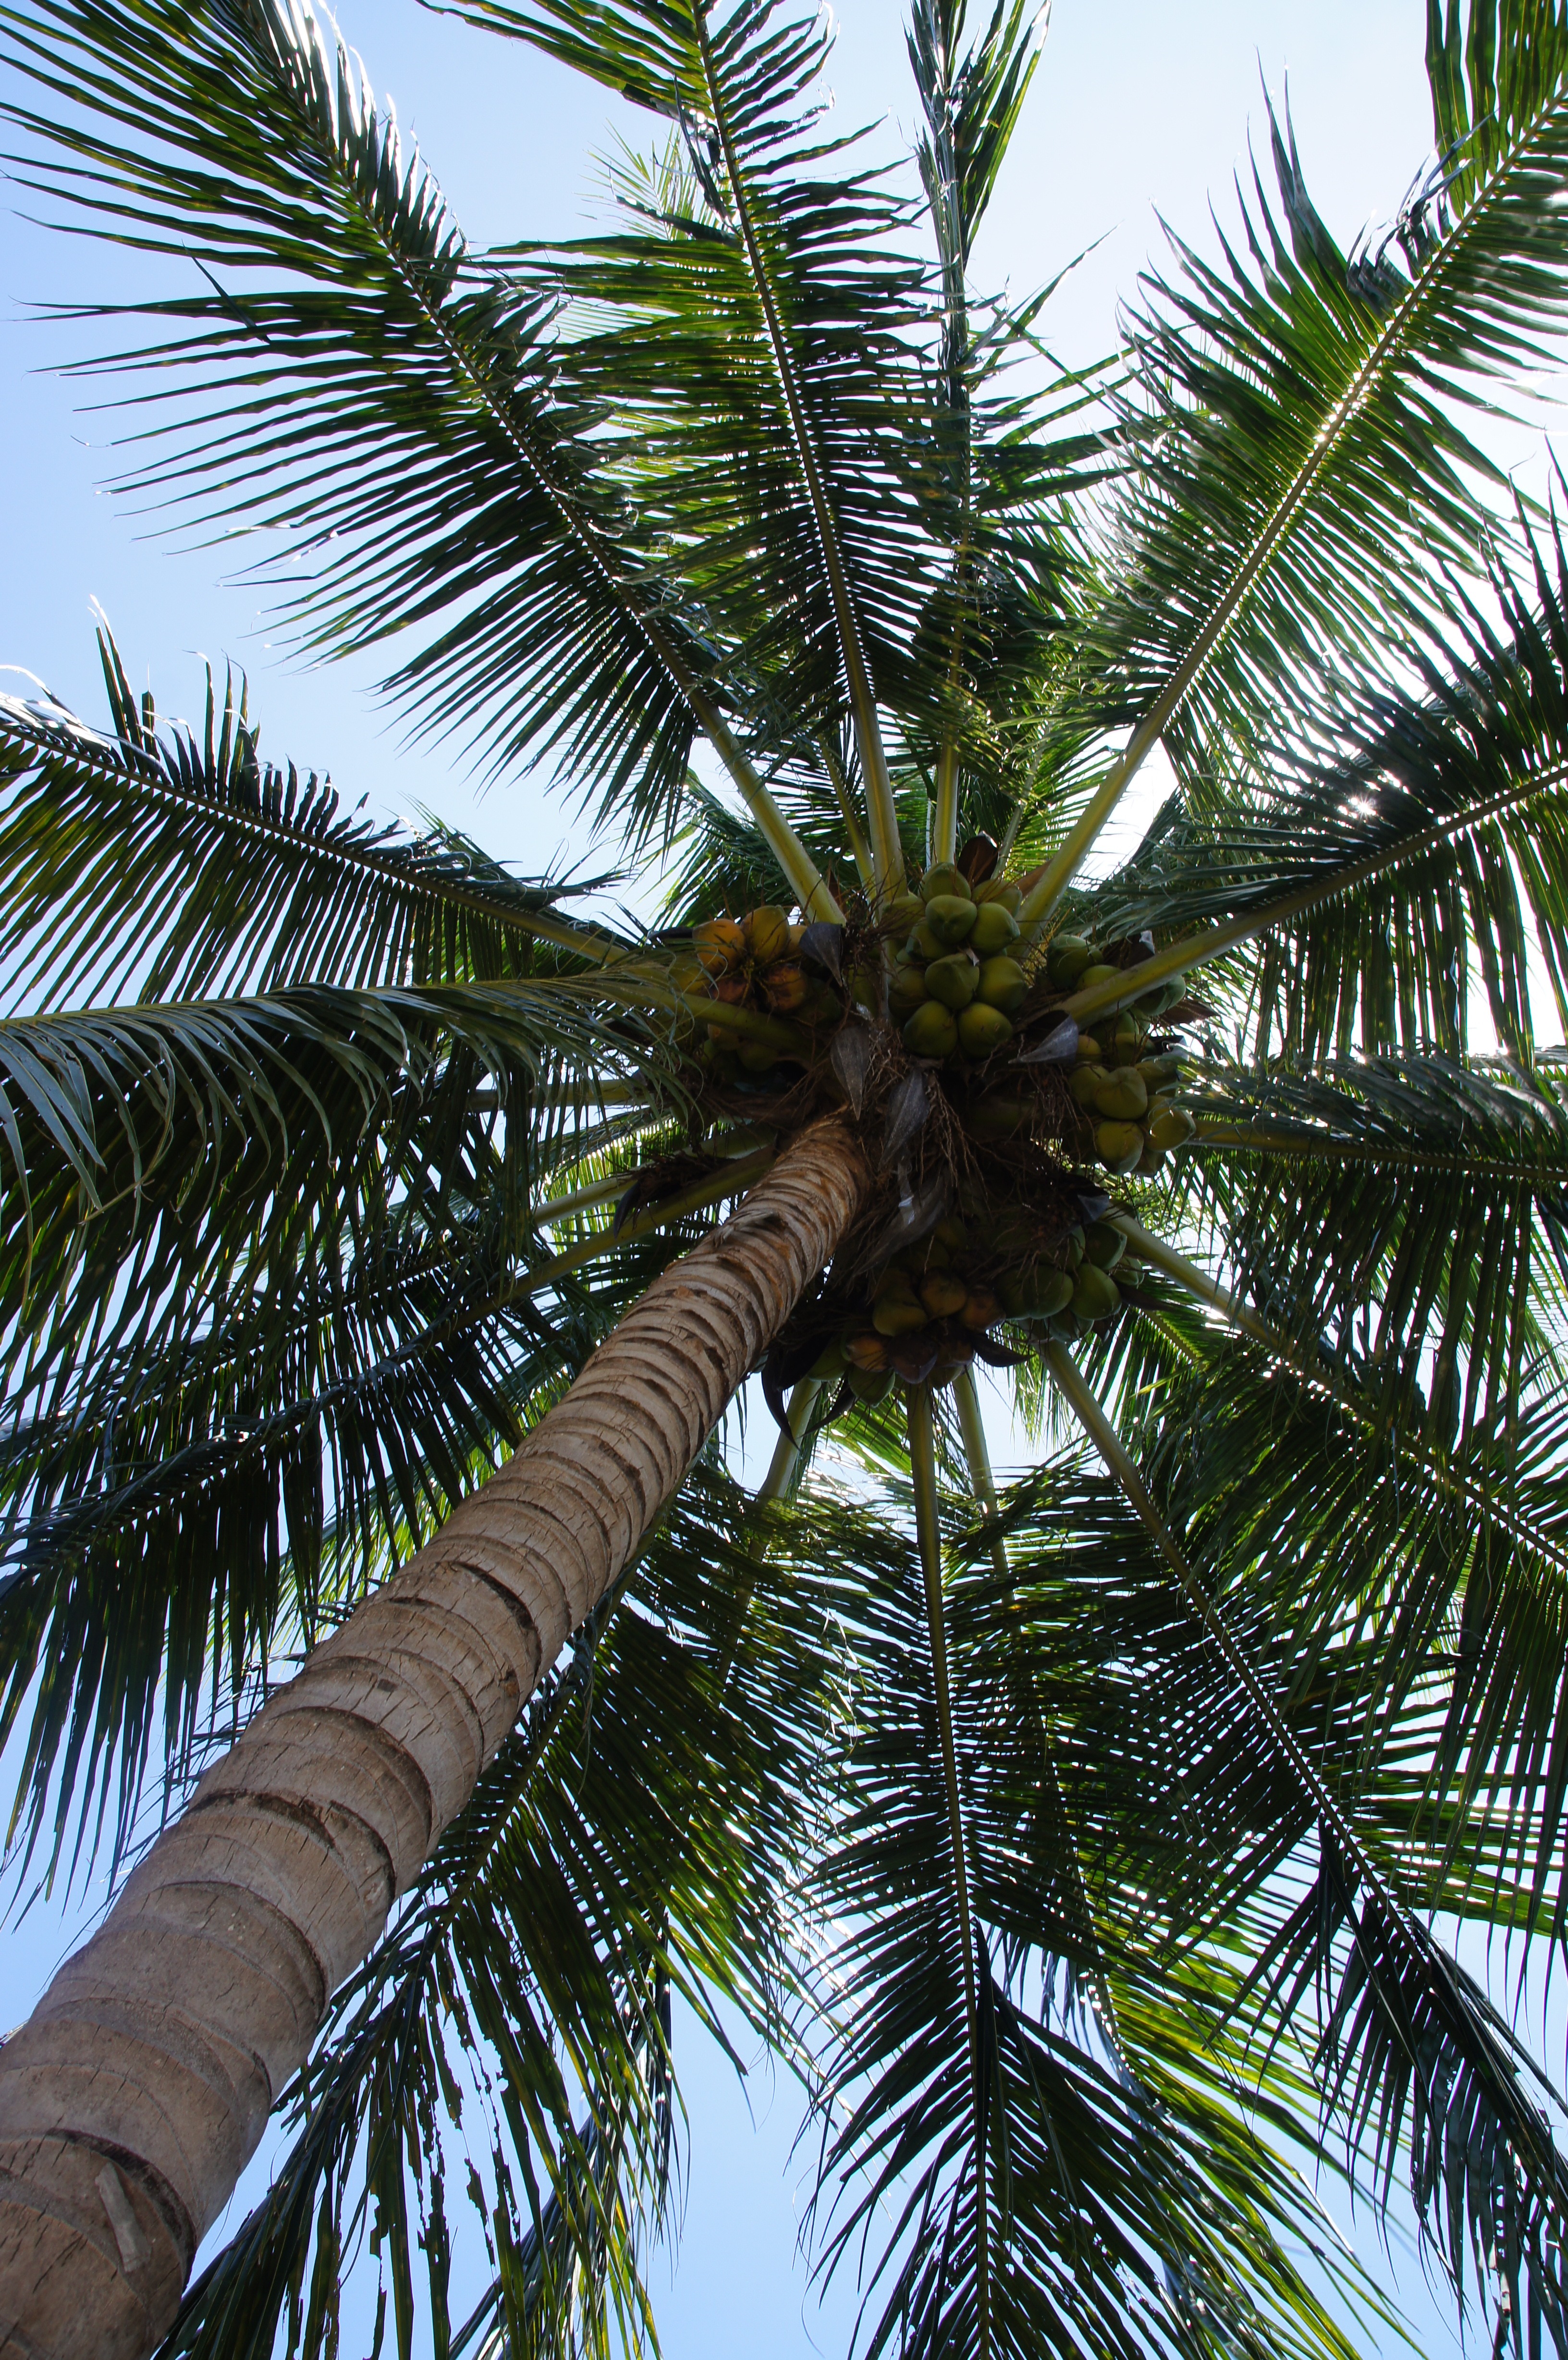
tree, branch, plant, fruit, palm tree, food, palm, produce, botany, coconut, palm trees, tropics, flowering plant, date palm, woody plant, land plant, arecales, palm family, borassus flabellifer, elaeis